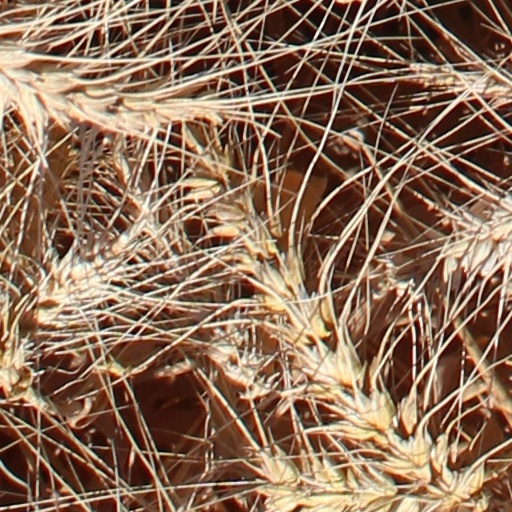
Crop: wheat